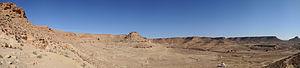
Douiret est un village berbère du sud-est de la Tunisie. Situé dans le gouvernorat de Tataouine, il se trouve à vingt kilomètres de son chef-lieu.